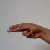
The image shows a hand gesture representing the letter 'H' in Indian Sign Language.